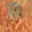
Label: mouse